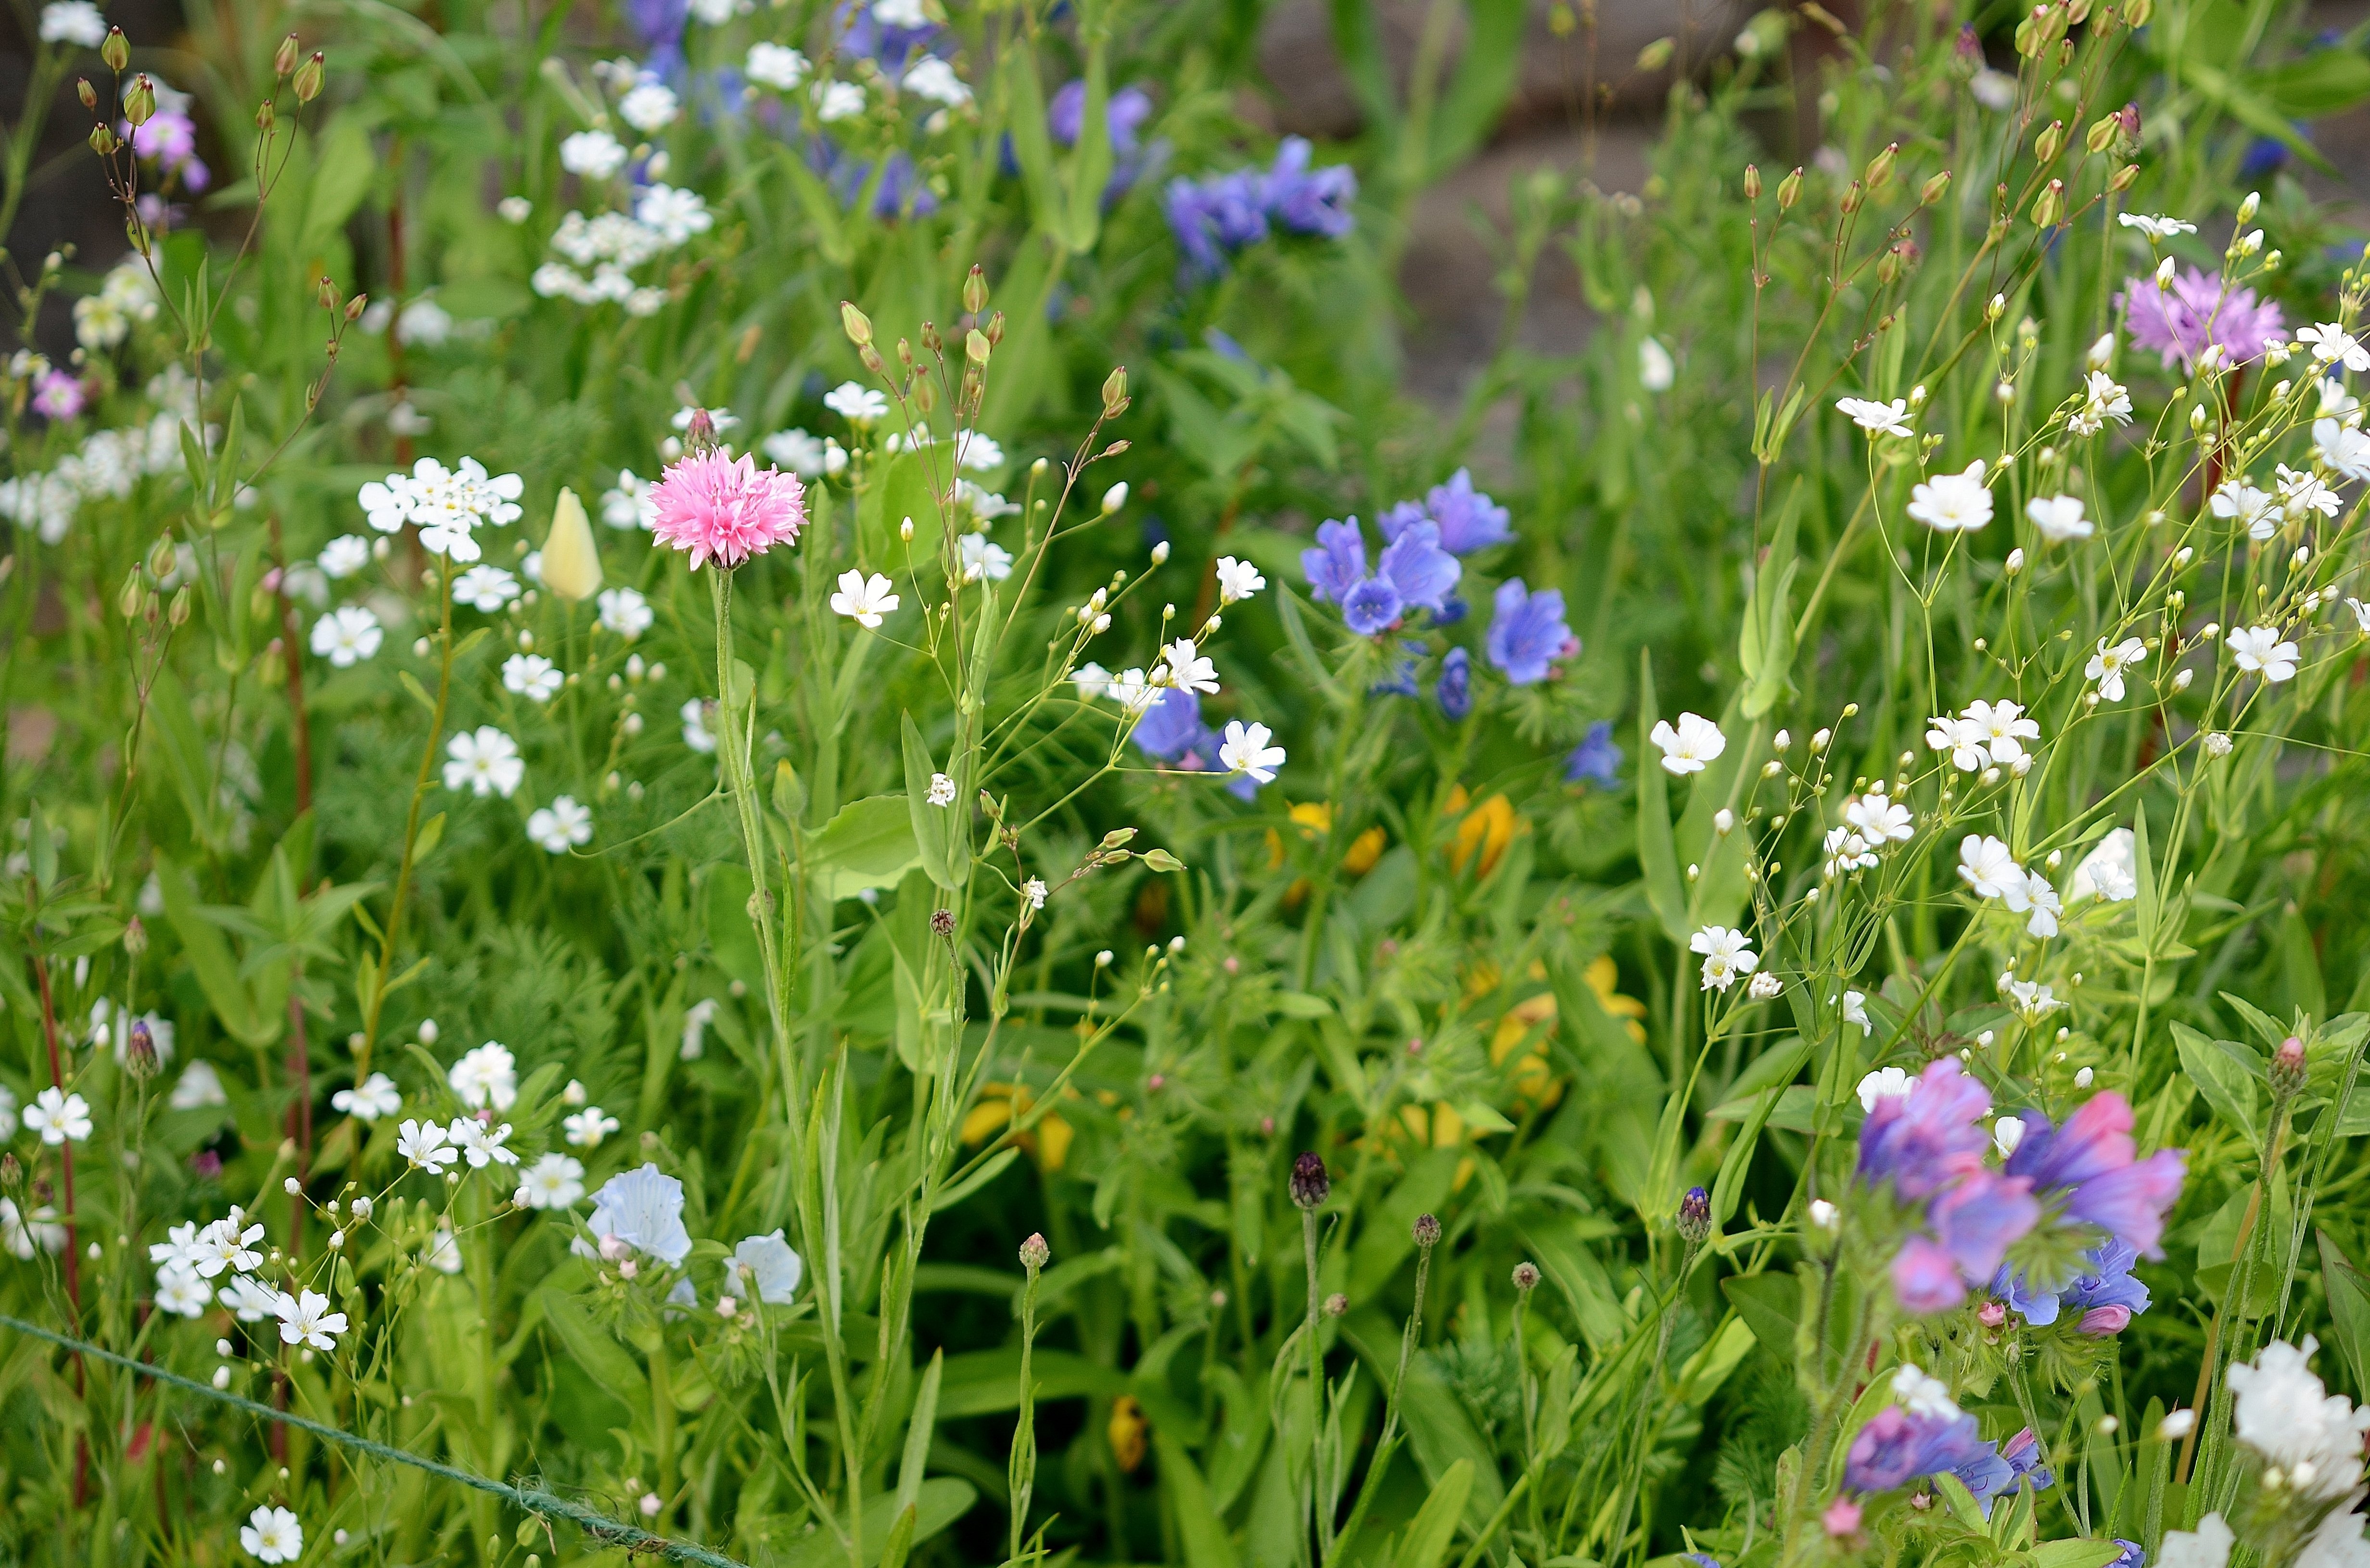
nature, grass, plant, field, lawn, meadow, prairie, leaf, flower, summer, wild, orange, spring, herb, macro, blue, colorful, garden, flora, wildflower, flowers, leaves, beautiful, lila, flowering plant, wild grass, annual plant, land plant, dame's rocket